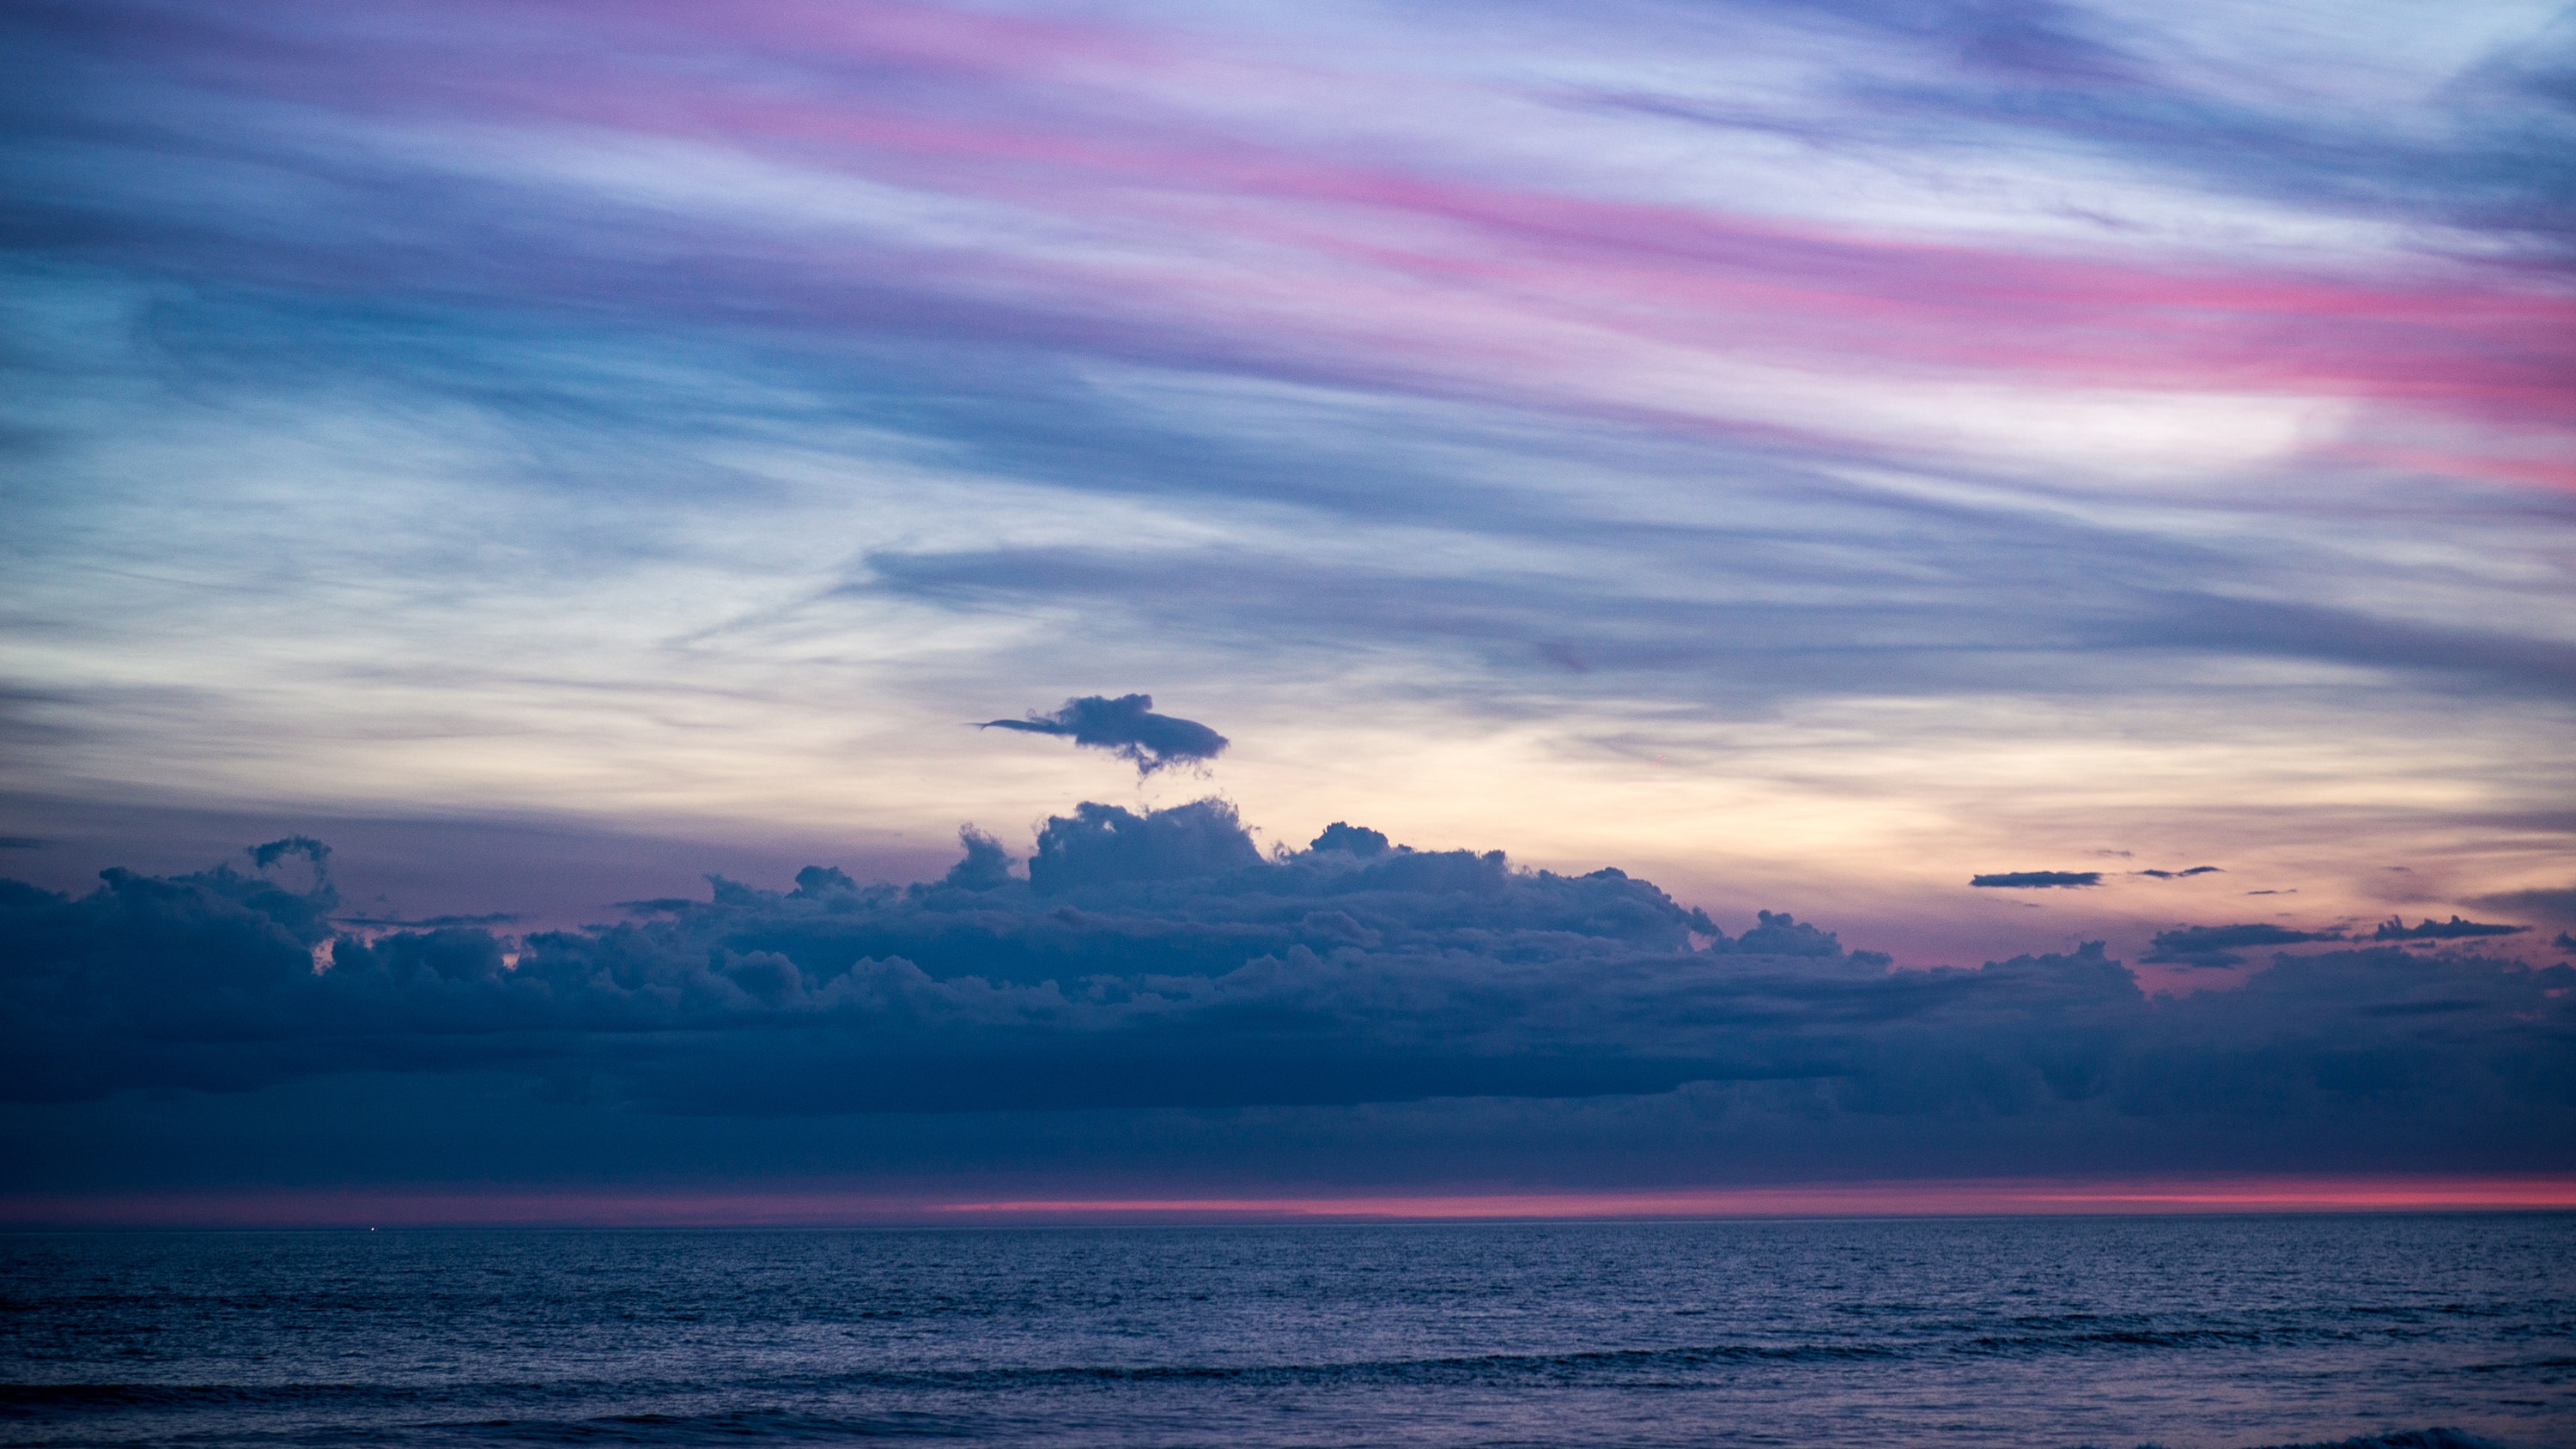
sky, horizon, sea, cloud, ocean, atmosphere, sunset, calm, sunrise, daytime, shore, afterglow, water, dawn, dusk, morning, evening, sunlight, wave, cumulus, landscape, computer wallpaper, meteorological phenomenon, coast, wind